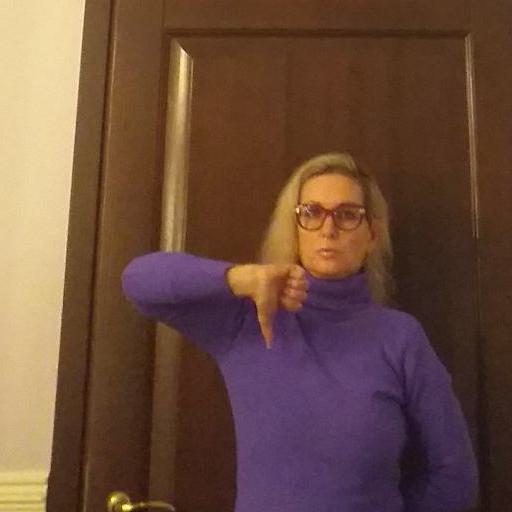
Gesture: dislike